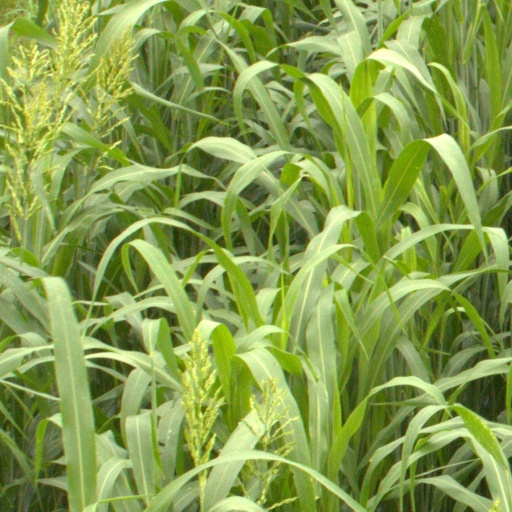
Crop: sorghum